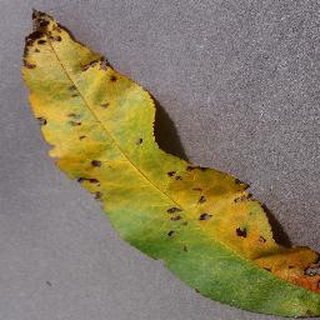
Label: peach_bacterial_spot